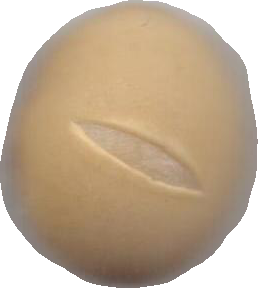
Variety: Dega